Naveta d'Es Tudons

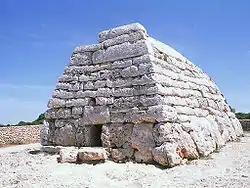
Façade and side wall of the Naveta d'Es Tudons

The Naveta d'Es Tudons, or Naveta of Es Tudons (in Menorquí, "naveta", or "naueta", a diminutive form of "nau", means "nave", and "Es Tudons", lit. "the woodpigeons", is the name of the place), is the most remarkable megalithic chamber tomb in the Balearic island of Menorca, Spain.